History of the Jews in the Ottoman Empire

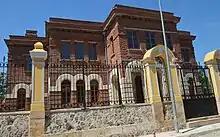
Administrative building backside of the Grand Synagogue of Edirne

The history of Jews in the Ottoman Empire in the eighteenth and nineteenth centuries is principally a chronicle of decline in influence and power. They lost their influential positions in trade mainly to the Greeks, who were able to "capitalize on their religio-cultural ties with the West and their trading diaspora". An exception to this is Daniel de Fonseca, who was chief court physician and played a political role. He is mentioned by Voltaire, who speaks of him as an acquaintance whom he esteemed highly. Fonseca was involved in negotiations with Charles XII of Sweden.